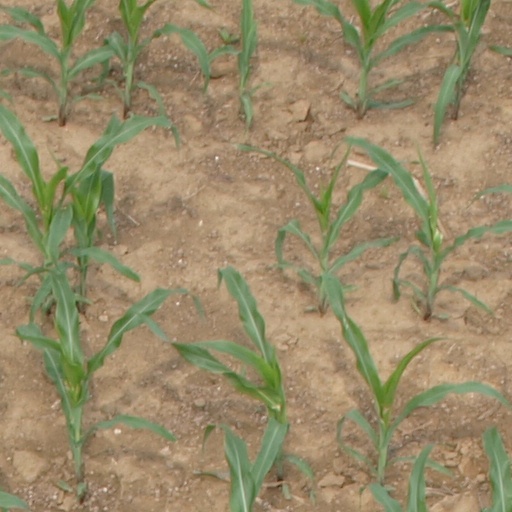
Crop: maize; corn